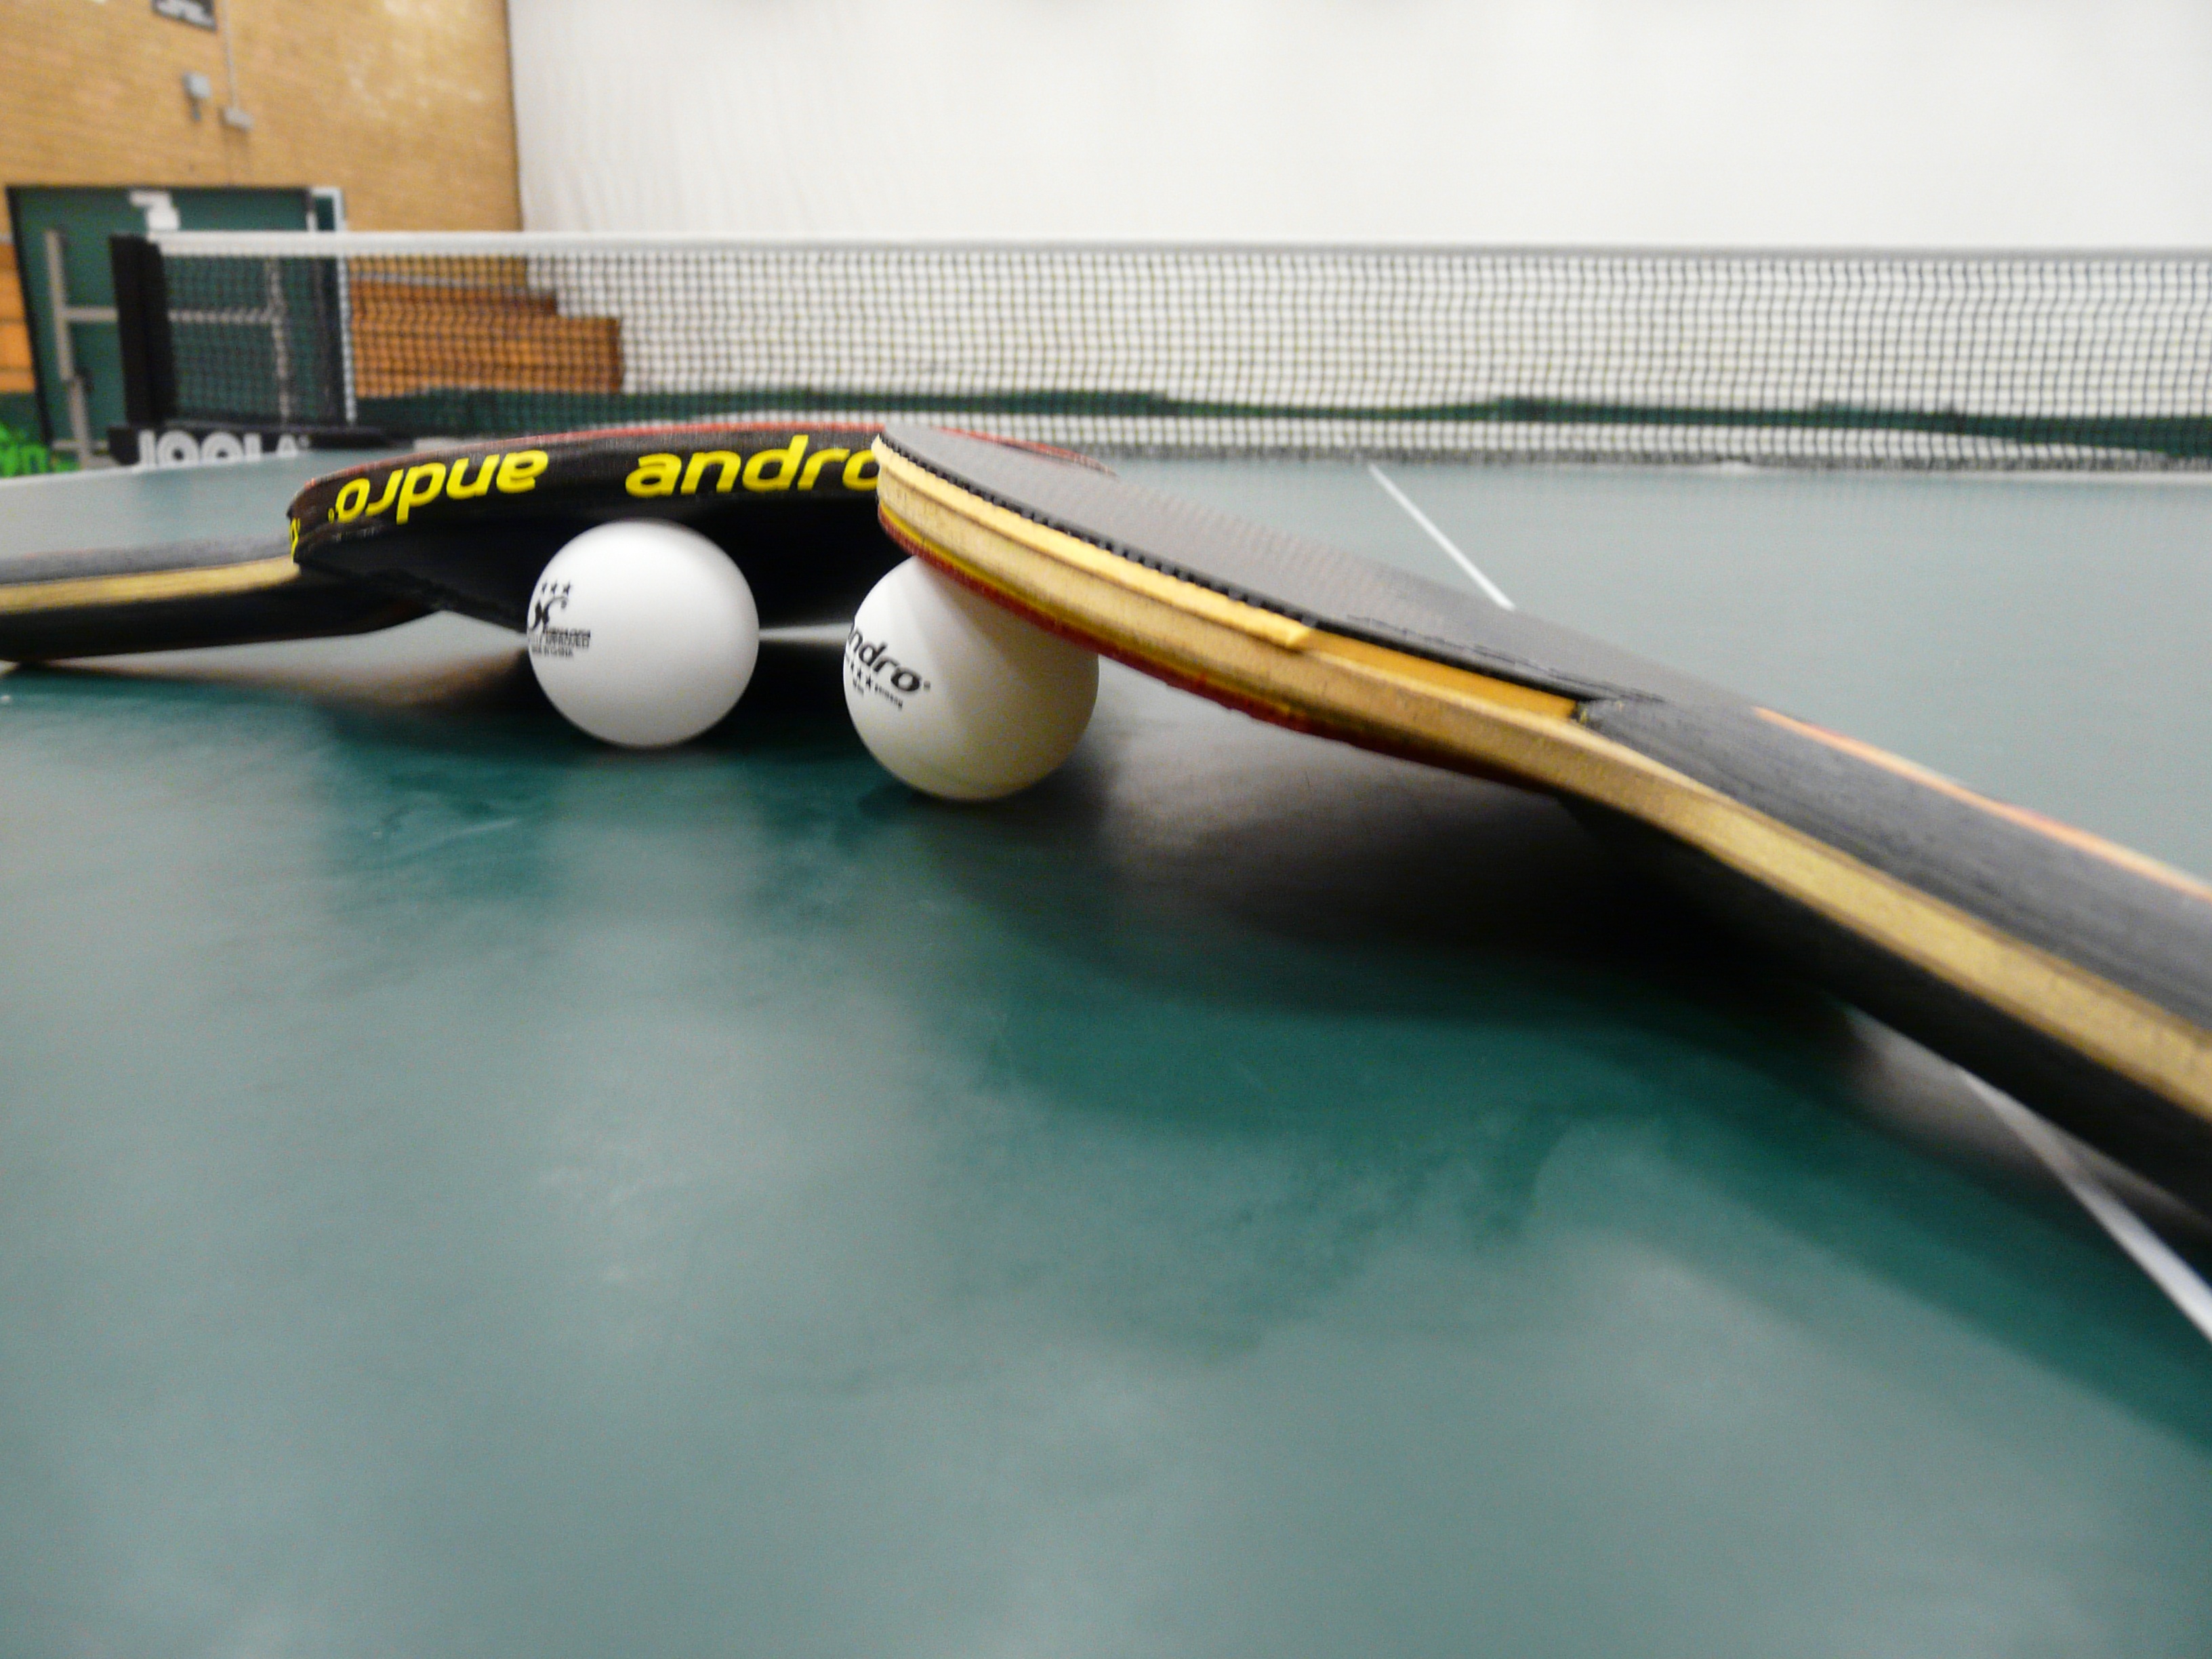
sport, play, recreation, pool, sports equipment, sports, bat, games, table tennis, ping pong, table tennis bat, pocket billiards, indoor games and sports, cue sports, carom billiards, cue stick, billiard table